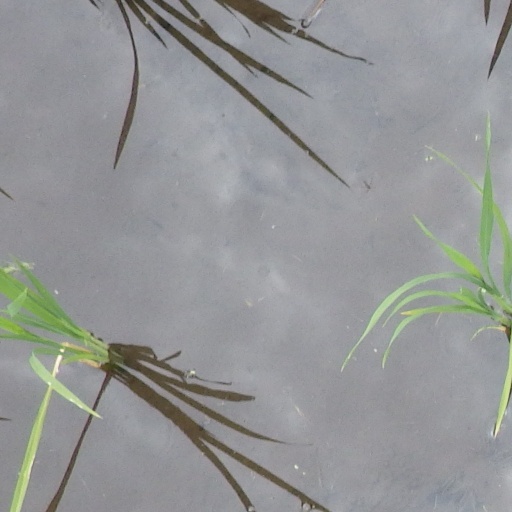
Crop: rice